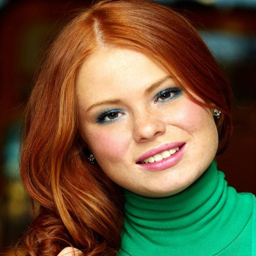
an autumn wearing cool colors in lipstick and eyeshadow that on top of her face .